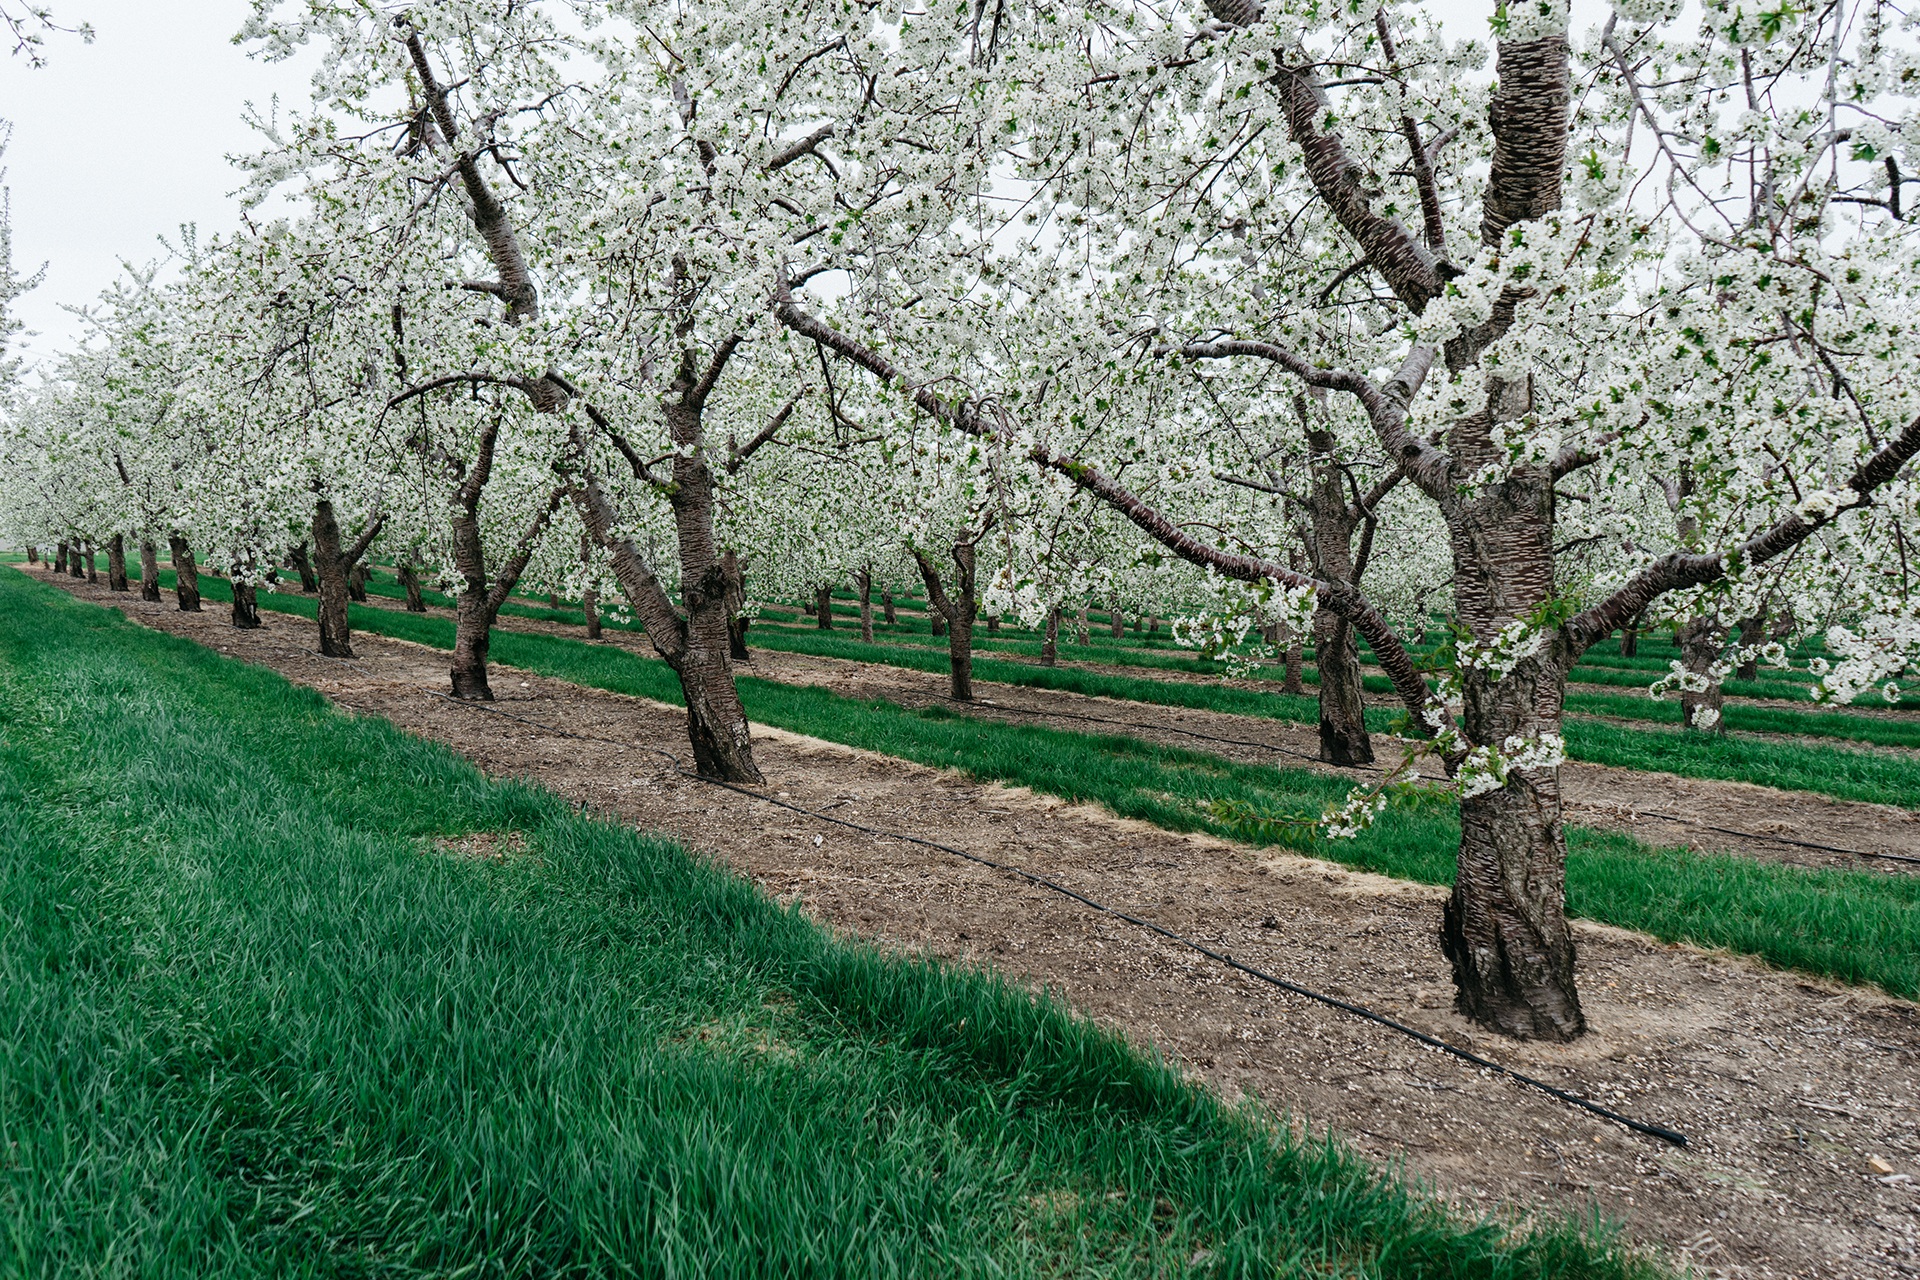
tree, nature, branch, blossom, growth, plant, white, lawn, fruit, flower, bloom, spring, produce, crop, botany, agriculture, garden, cherry blossom, plants, cultivation, trees, shrub, plantation, cherry, woody plant